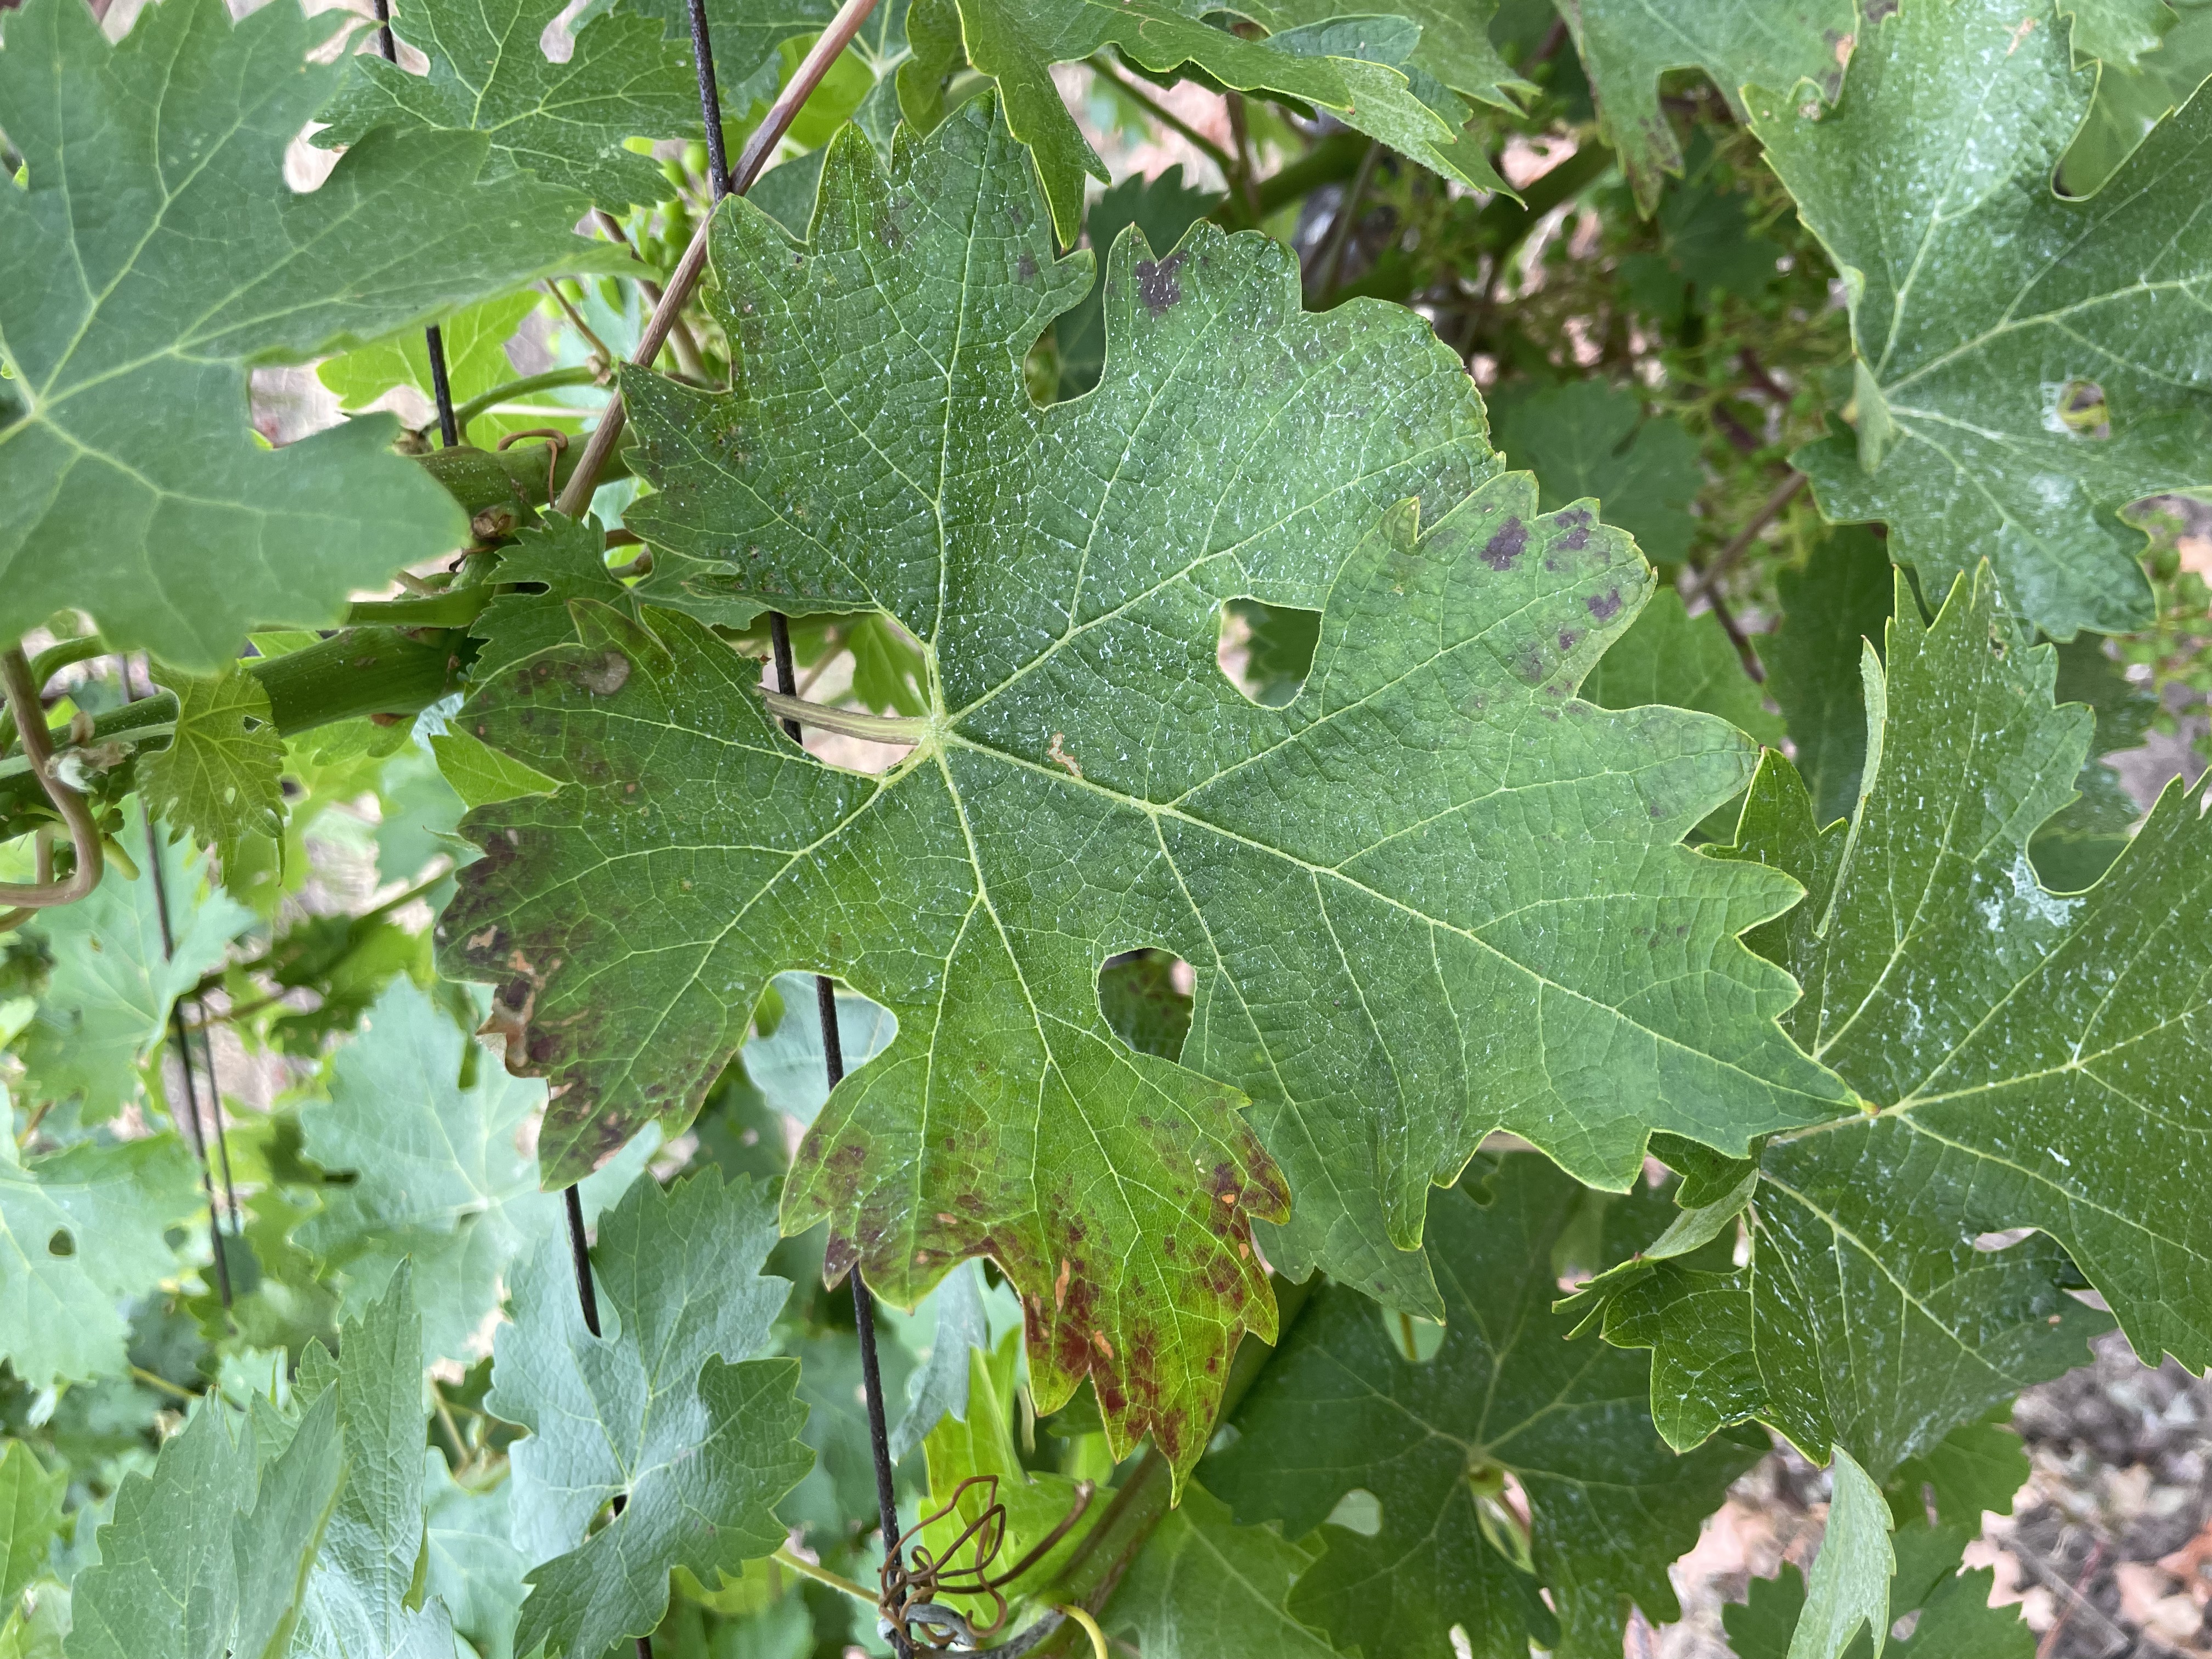
Label: Other Red